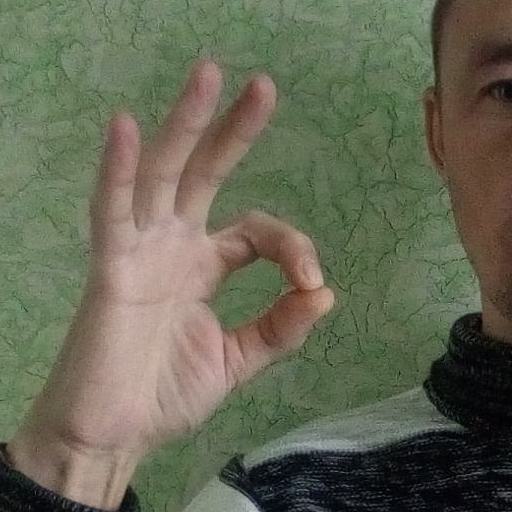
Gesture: ok